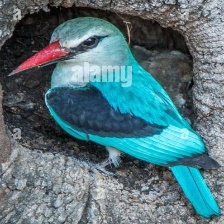
Species: WOODLAND KINGFISHER
Scientific name: HALCYON SENEGALENSIS